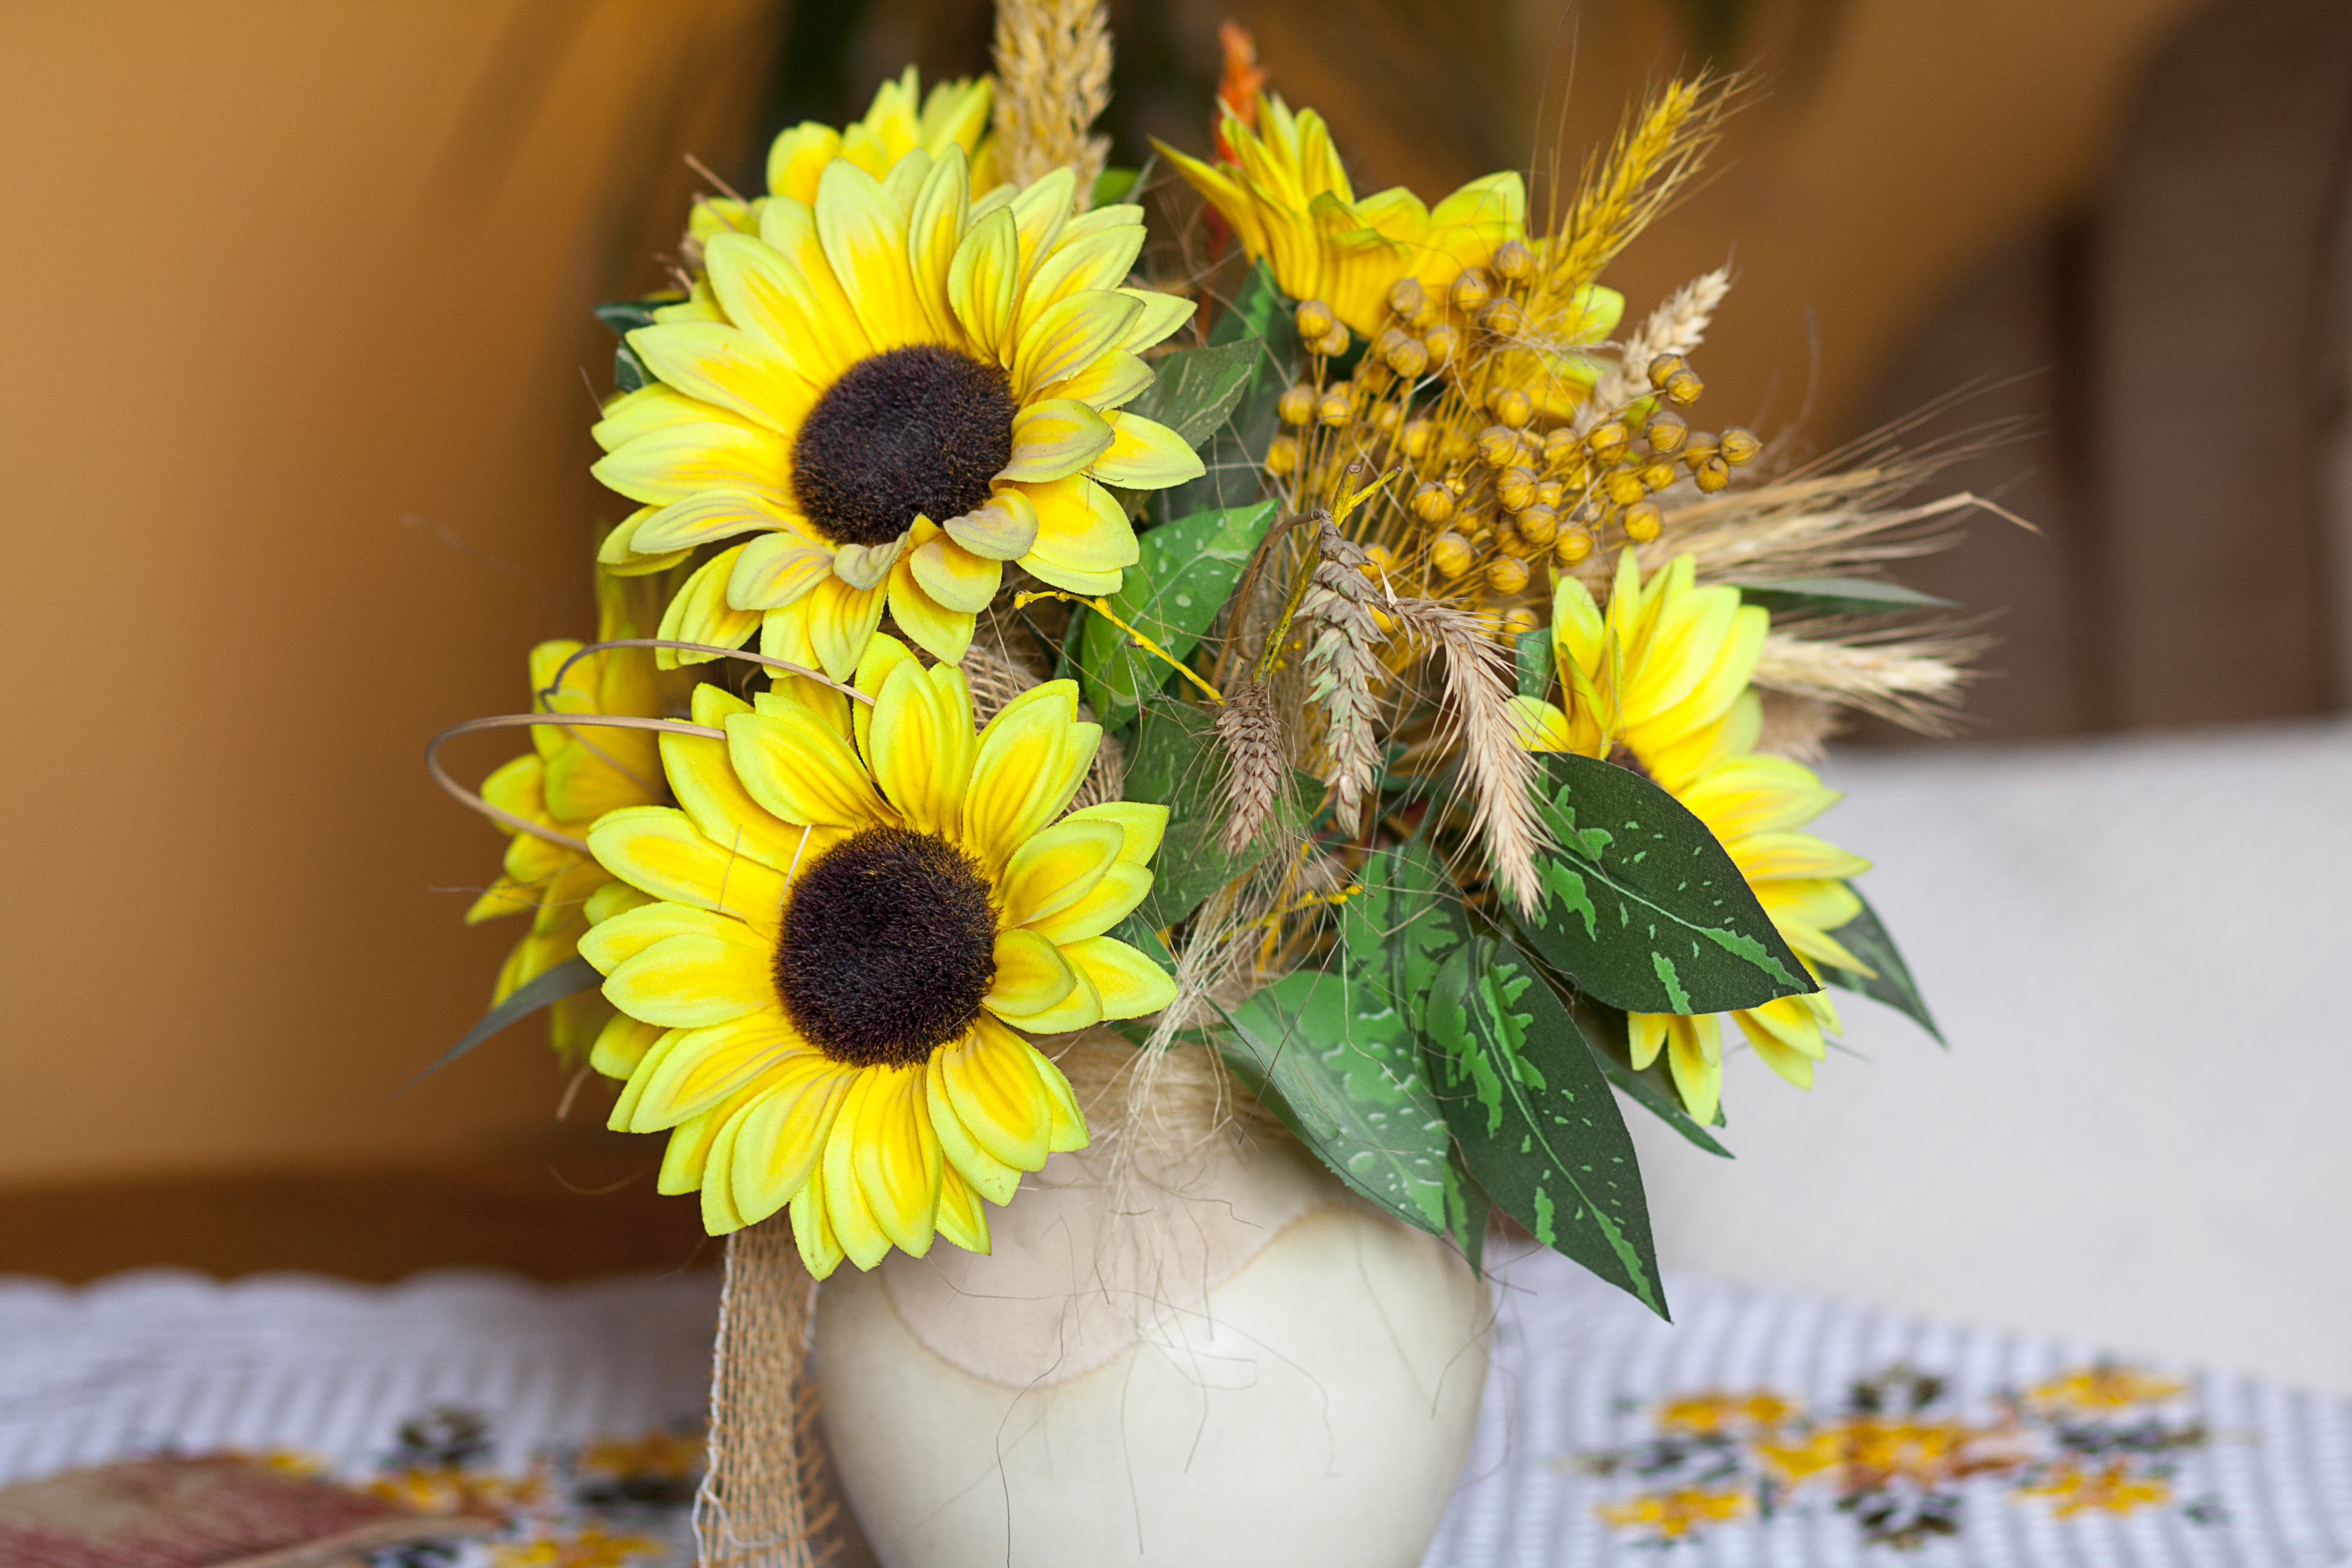
plant, flower, petal, clear, decoration, yellow, flora, sunflower, sunflowers, floristry, flowering plant, daisy family, flower bouquet, cut flowers, floral design, sunflower seed, land plant, flower arranging, porcelain vase